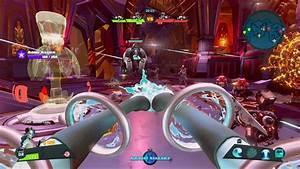
dog